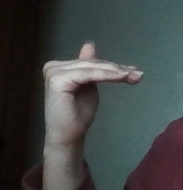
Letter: khaa